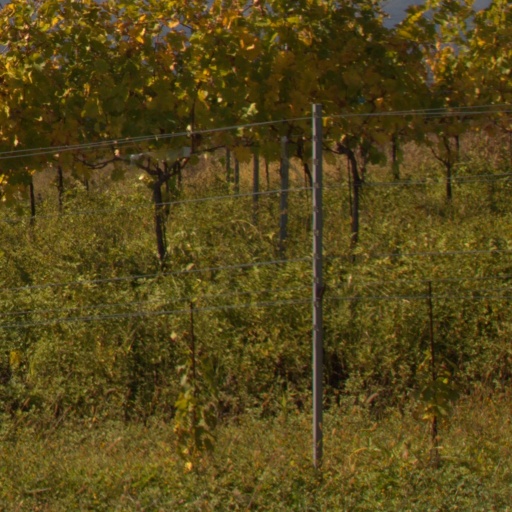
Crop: grape